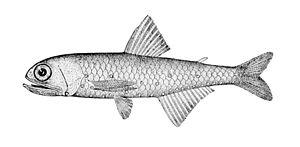
Benthosema est un genre des poissons téléostéens.
Benthosema pterotum est une espèce des poissons téléostéens.